Prideaux Place

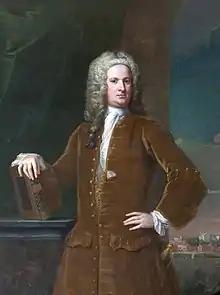
Edmund Prideaux, 1730 portrait by William Aikman. Prideaux Place is shown in the background

In 1975 the house was used for the episode "The Ash Tree" of the series "A Ghost Story for Christmas." In 2006 the BBC filmed the "Antiques Roadshow" at Prideaux Place, hosted by Michael Aspel, which was broadcast as episodes seven and eight of Series 29. Prideaux Place has been used in numerous German-language television films based on novels by Rosamunde Pilcher and was featured in an episode of Quest TV's 'Salvage Hunters'.